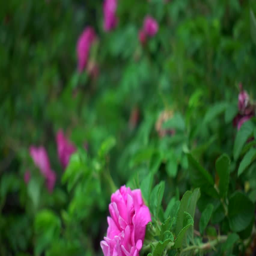
biological genus in the wind in invention